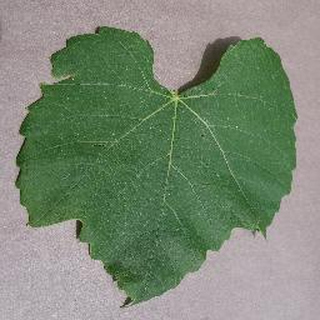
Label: healthy_grape